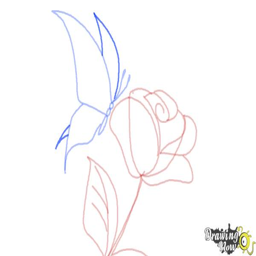
butterfly on a flower easy drawing - photo #